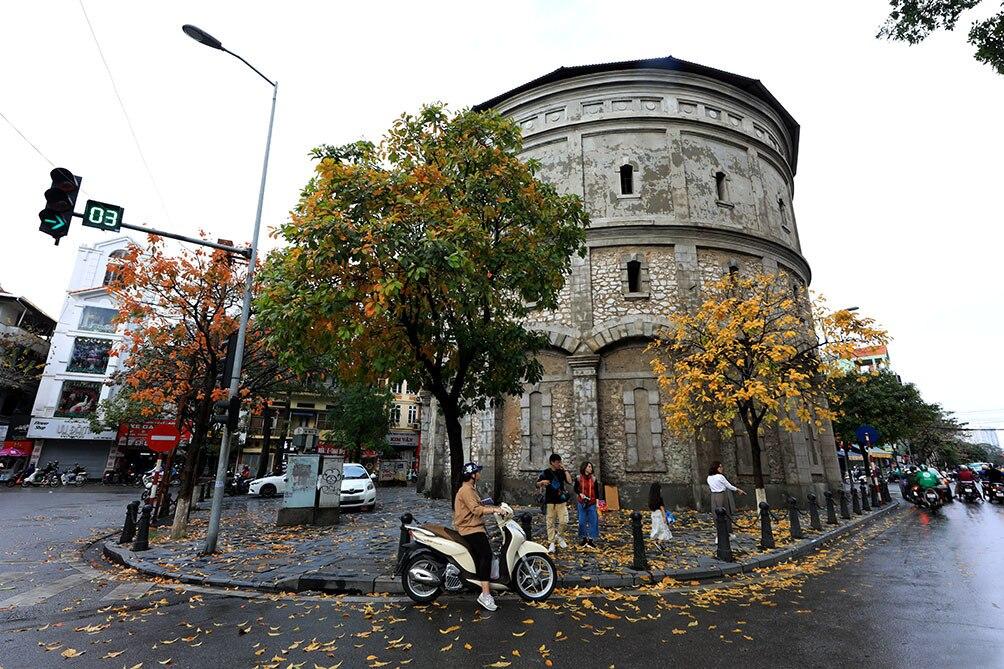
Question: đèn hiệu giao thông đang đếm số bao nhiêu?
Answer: đèn hiệu giao thông đang đếm số 03